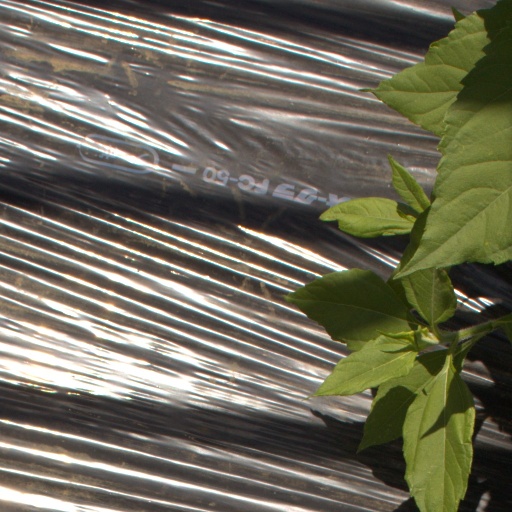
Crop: Jerusalem artichoke